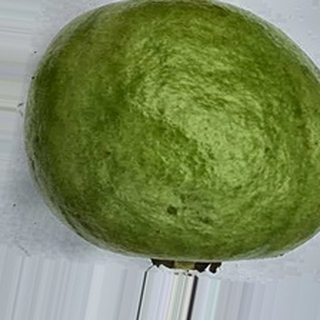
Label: healthy_guava